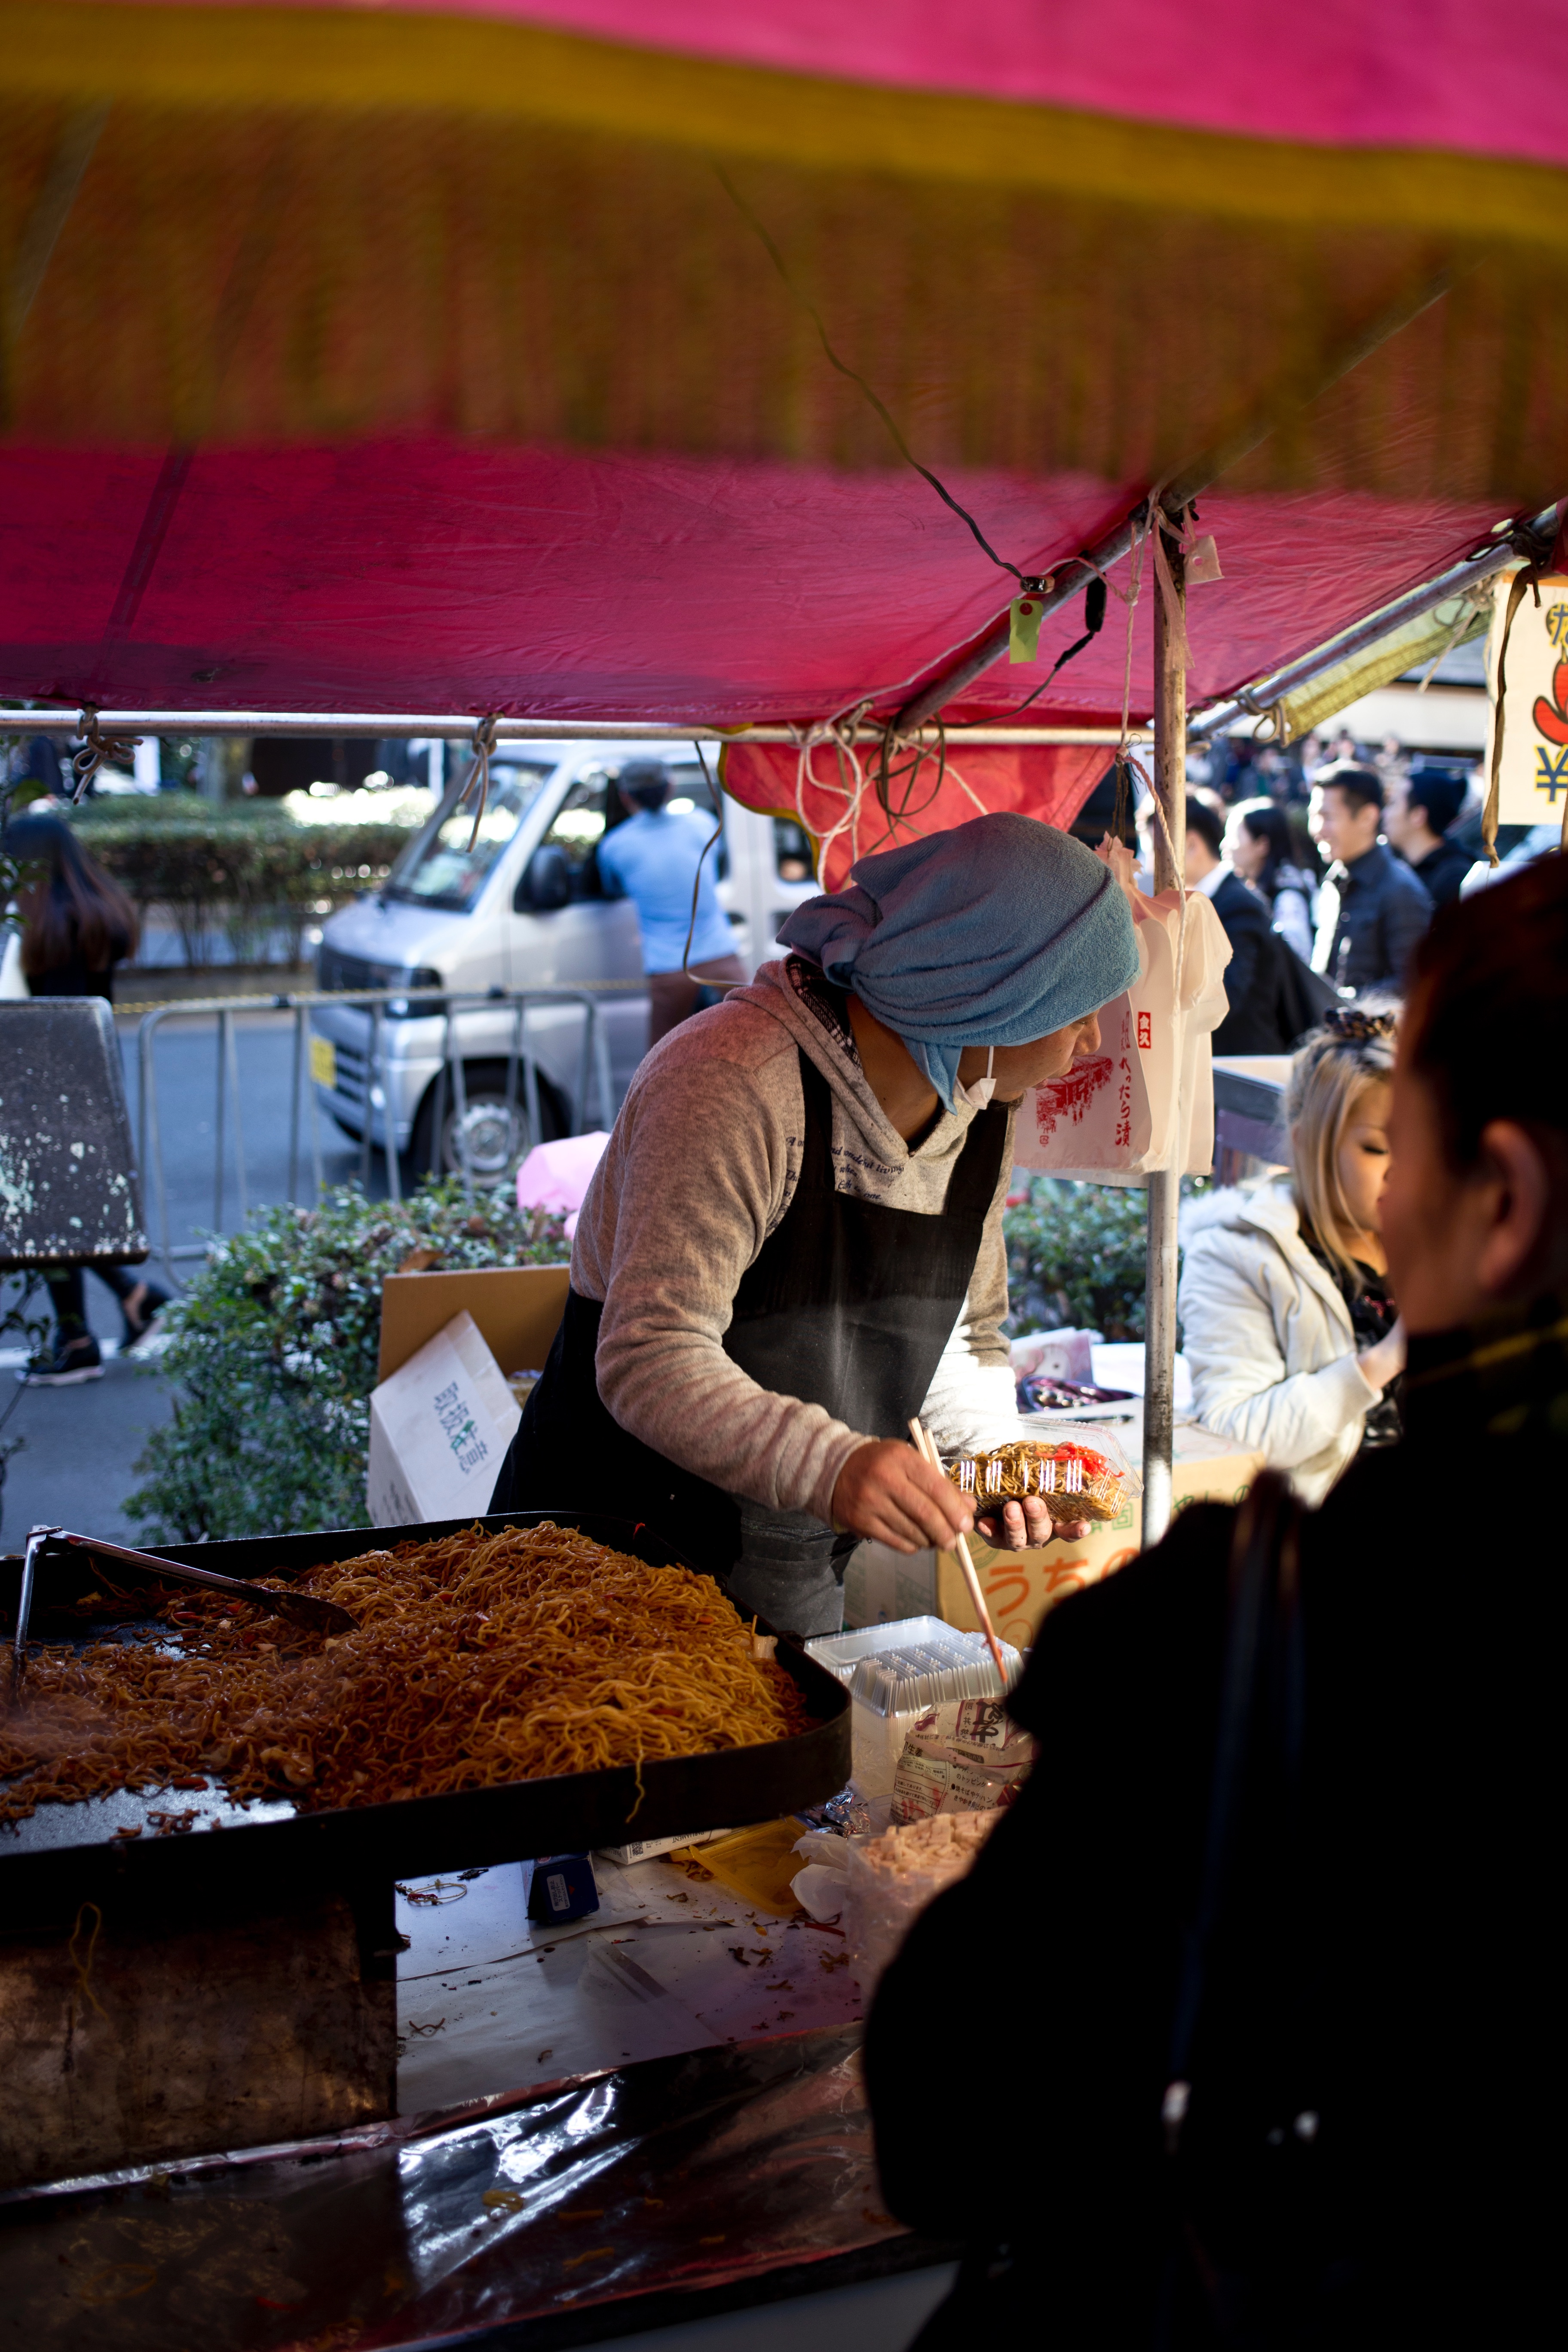
city, vendor, market, public space, sense, human settlement